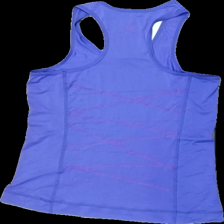
View: back
Type: Training top
Category: Ladies
Brand: Not in the list
Brand text on label: energetics
Colors: Purple
Material: 100% polyester
Pattern: Logo print
Cut: Regular
Size: M
Season: All
Trend: Sports
Damage location: top center
Damage 2 location: middle center
Damage 3 location: bottom center
Price range: 50-100
Recommended usage: Reuse
Description: lila träningslinne med loggor